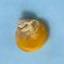
Maize quality: Bad